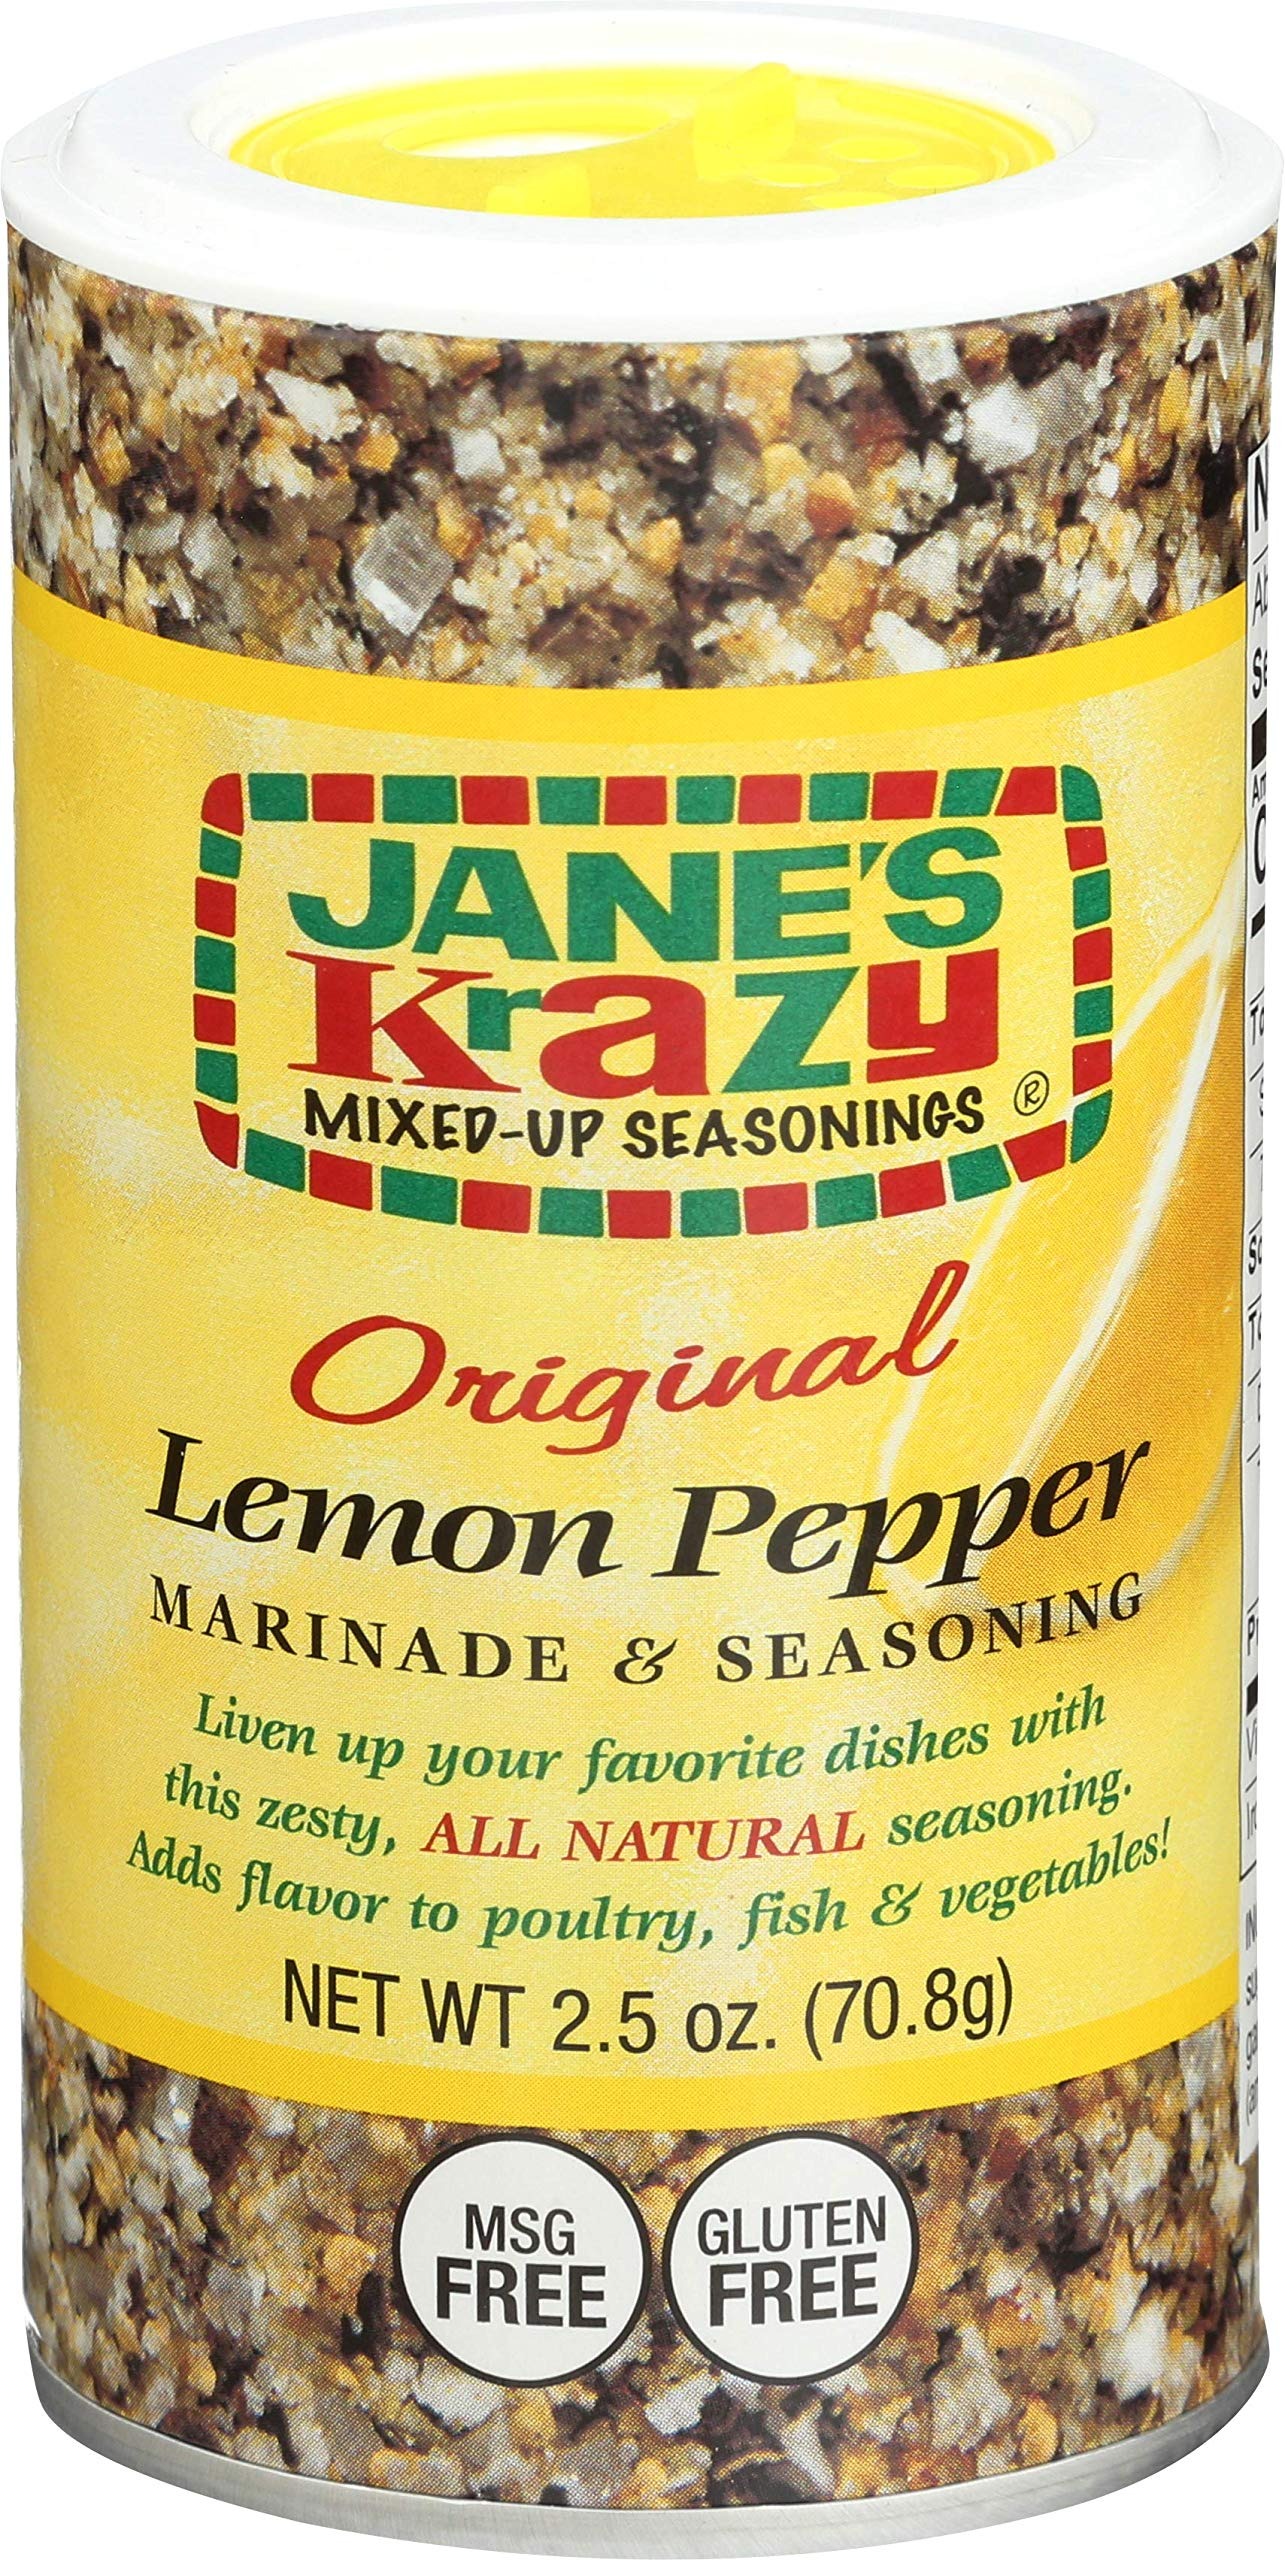
Item Name: Jane's Krazy Seasonings Mixed-Up Lemon Pepper Marinade & Seasoning, 2.5 Ounce
Bullet Point 1: Give instant flavor to meant, poultry and fish
Bullet Point 2: All natural
Bullet Point 3: Does not contain MSG
Bullet Point 4: 2.5 ounce shaker can
Bullet Point 5: Savory blend of salt, black pepper and lemon
Value: 2.5
Unit: Ounce

Price: 9.19